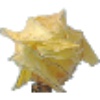
Label: physalis_with_husk